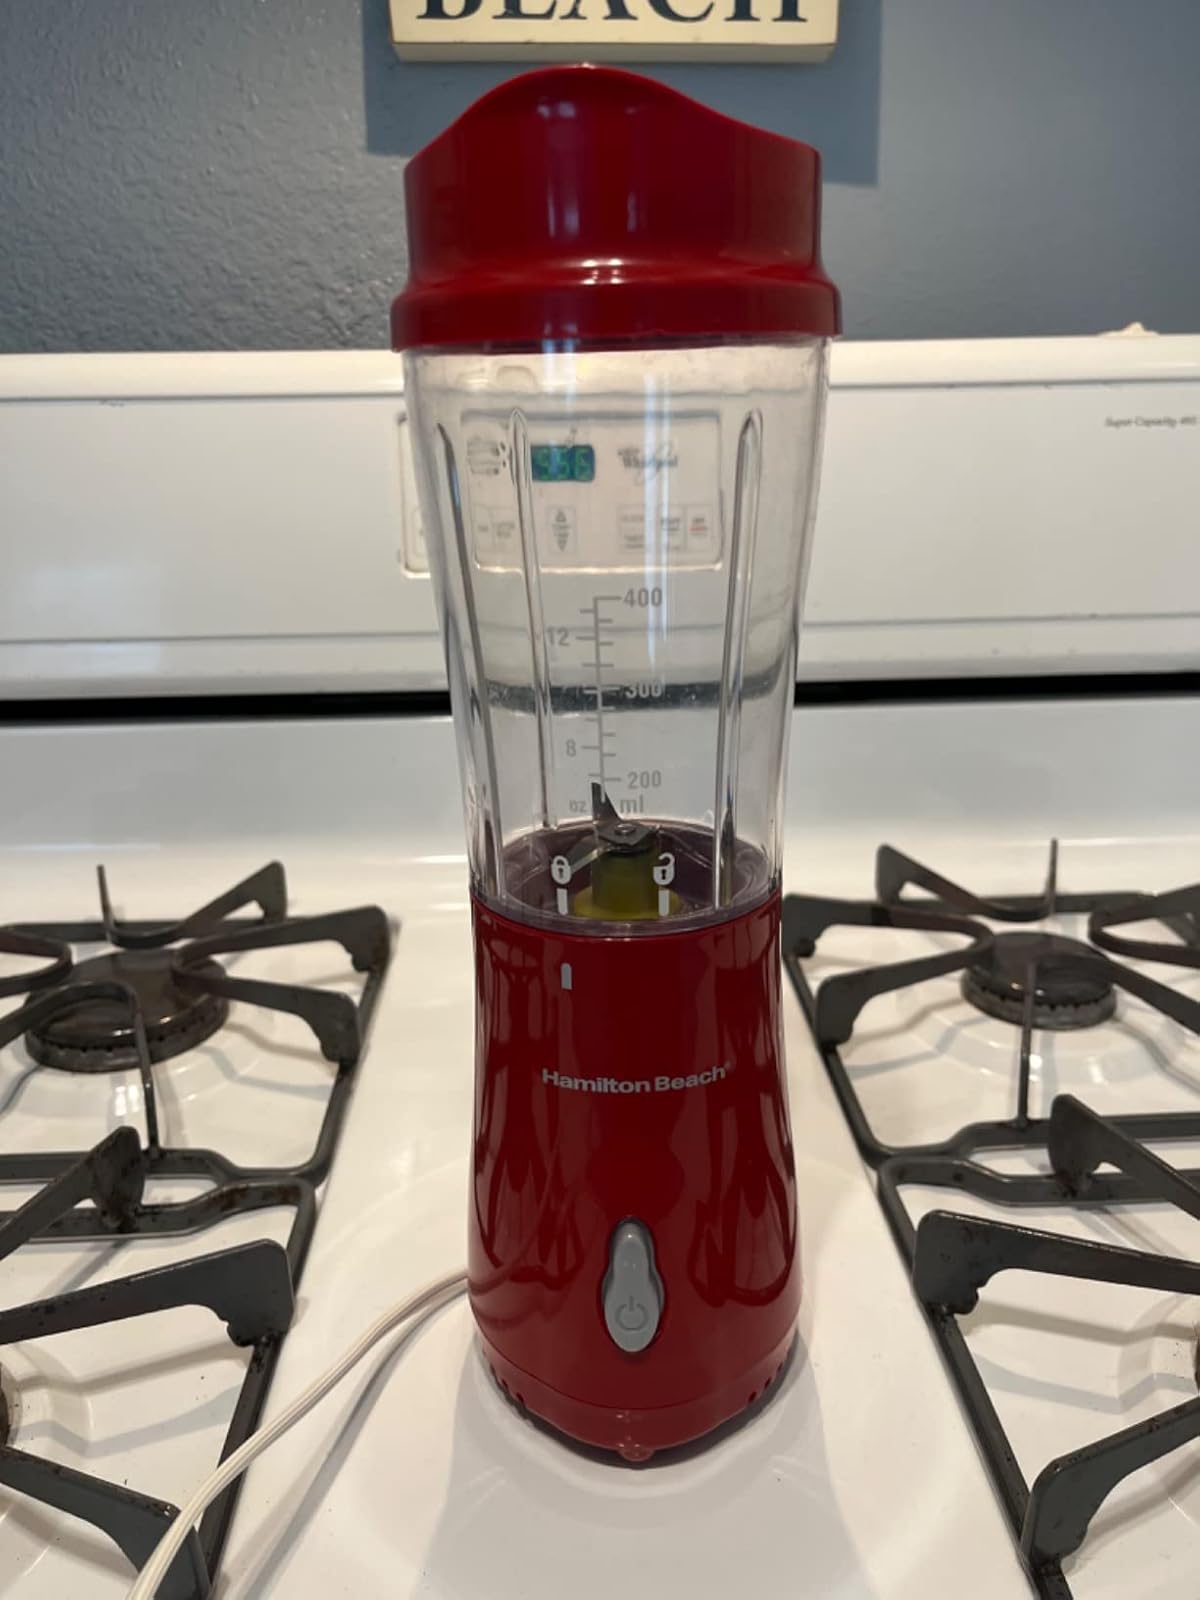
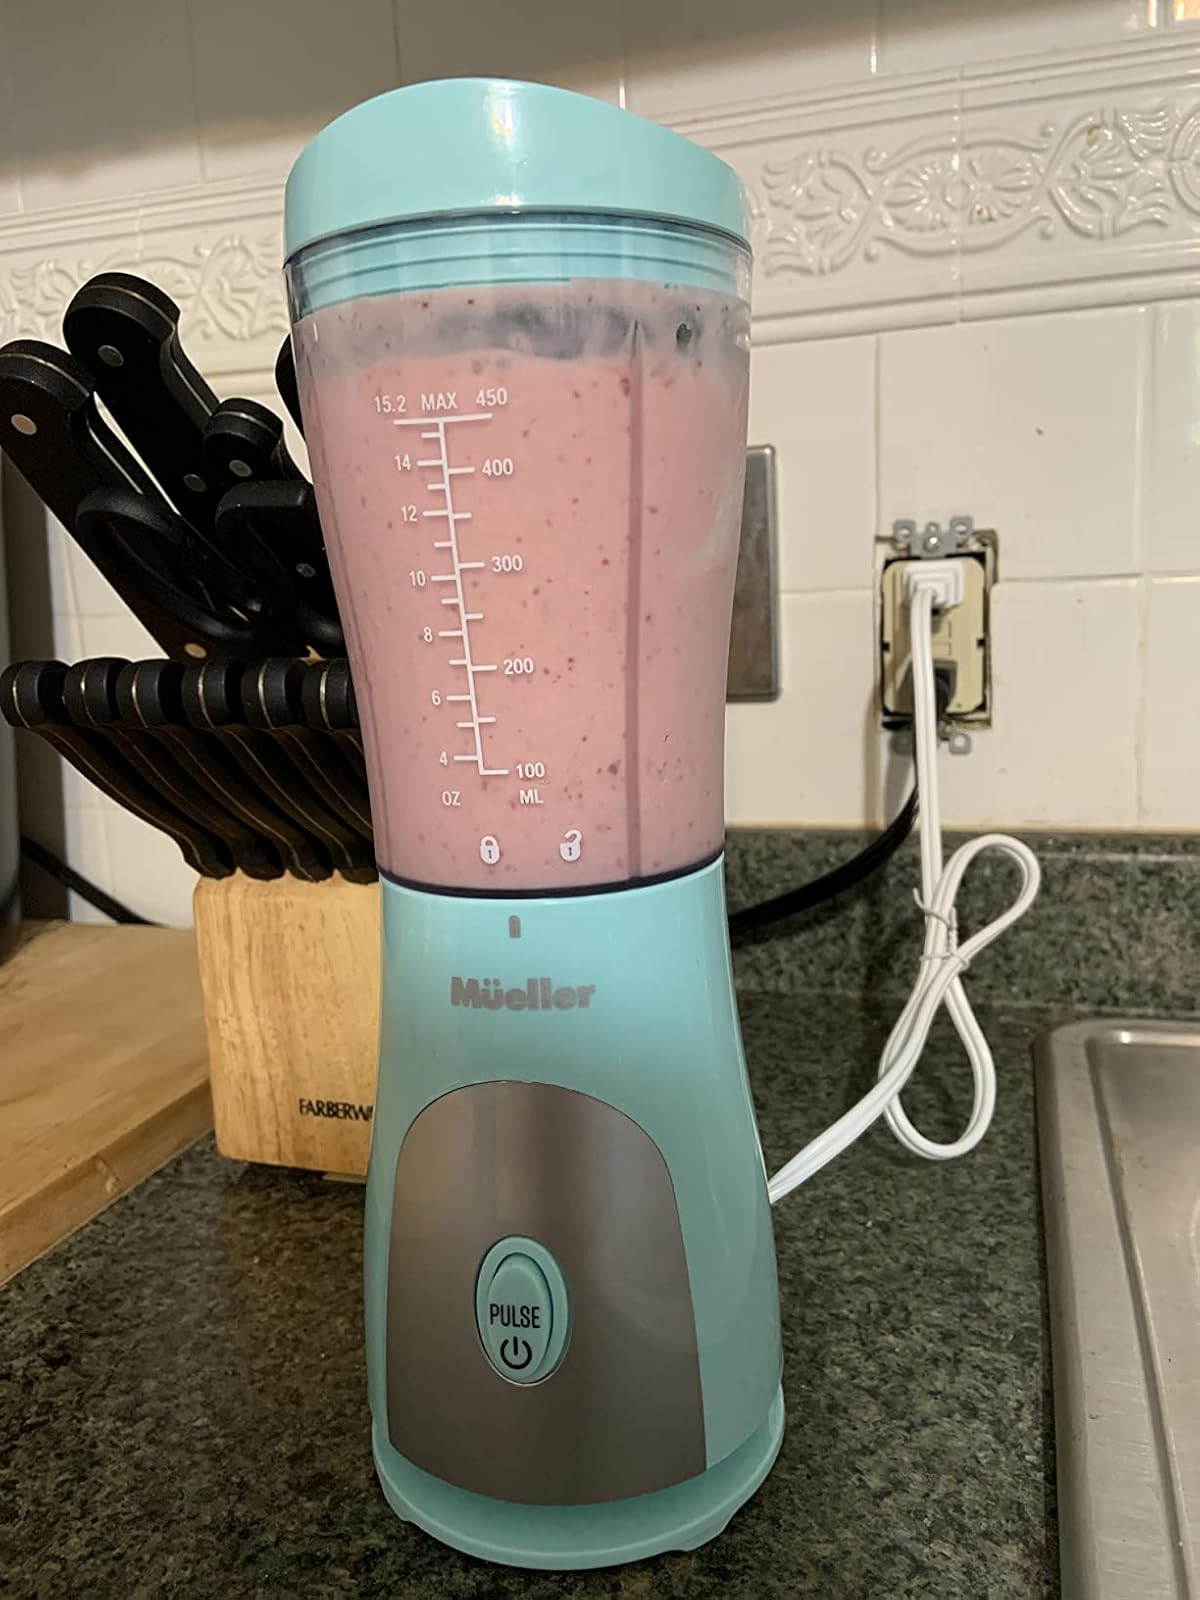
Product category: items_blender
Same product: no